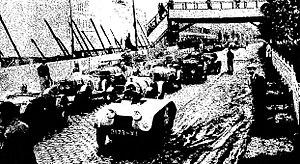
Le départ du Circuit des Routes Pavées en 1927.
Les 6 Heures des Routes Pavées étaient une ancienne épreuve d'endurance pour voitures de sport organisée durant les années 1920 à Pont-à-Marcq dans le département du Nord, par le Club National d'Encouragement au Sport, l'Automobile Club du Nord et le Moto-Club du Nord, avec le concours du journal « L'Auto », durant un week-end de la deuxième quinzaine du mois de septembre.